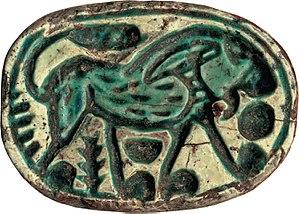
Canaan /kanaɑ̃/ désigne une région et une civilisation du Proche-Orient ancien située le long de la rive orientale de la mer Méditerranée. Cette région correspond plus ou moins aujourd'hui aux territoires réunissant l’État d'Israël, la Palestine, l'ouest de la Jordanie, le Liban et l'ouest de la Syrie. On appelle Cananéens les habitants de ce territoire à l'Âge du bronze, parfois appelé pour cette région « période cananéenne », plus spécifiquement au IIᵉ millénaire av. J.‑C.